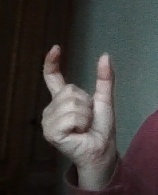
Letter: nun